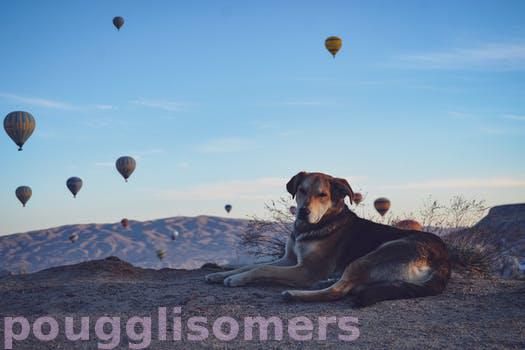
Label: Watermark